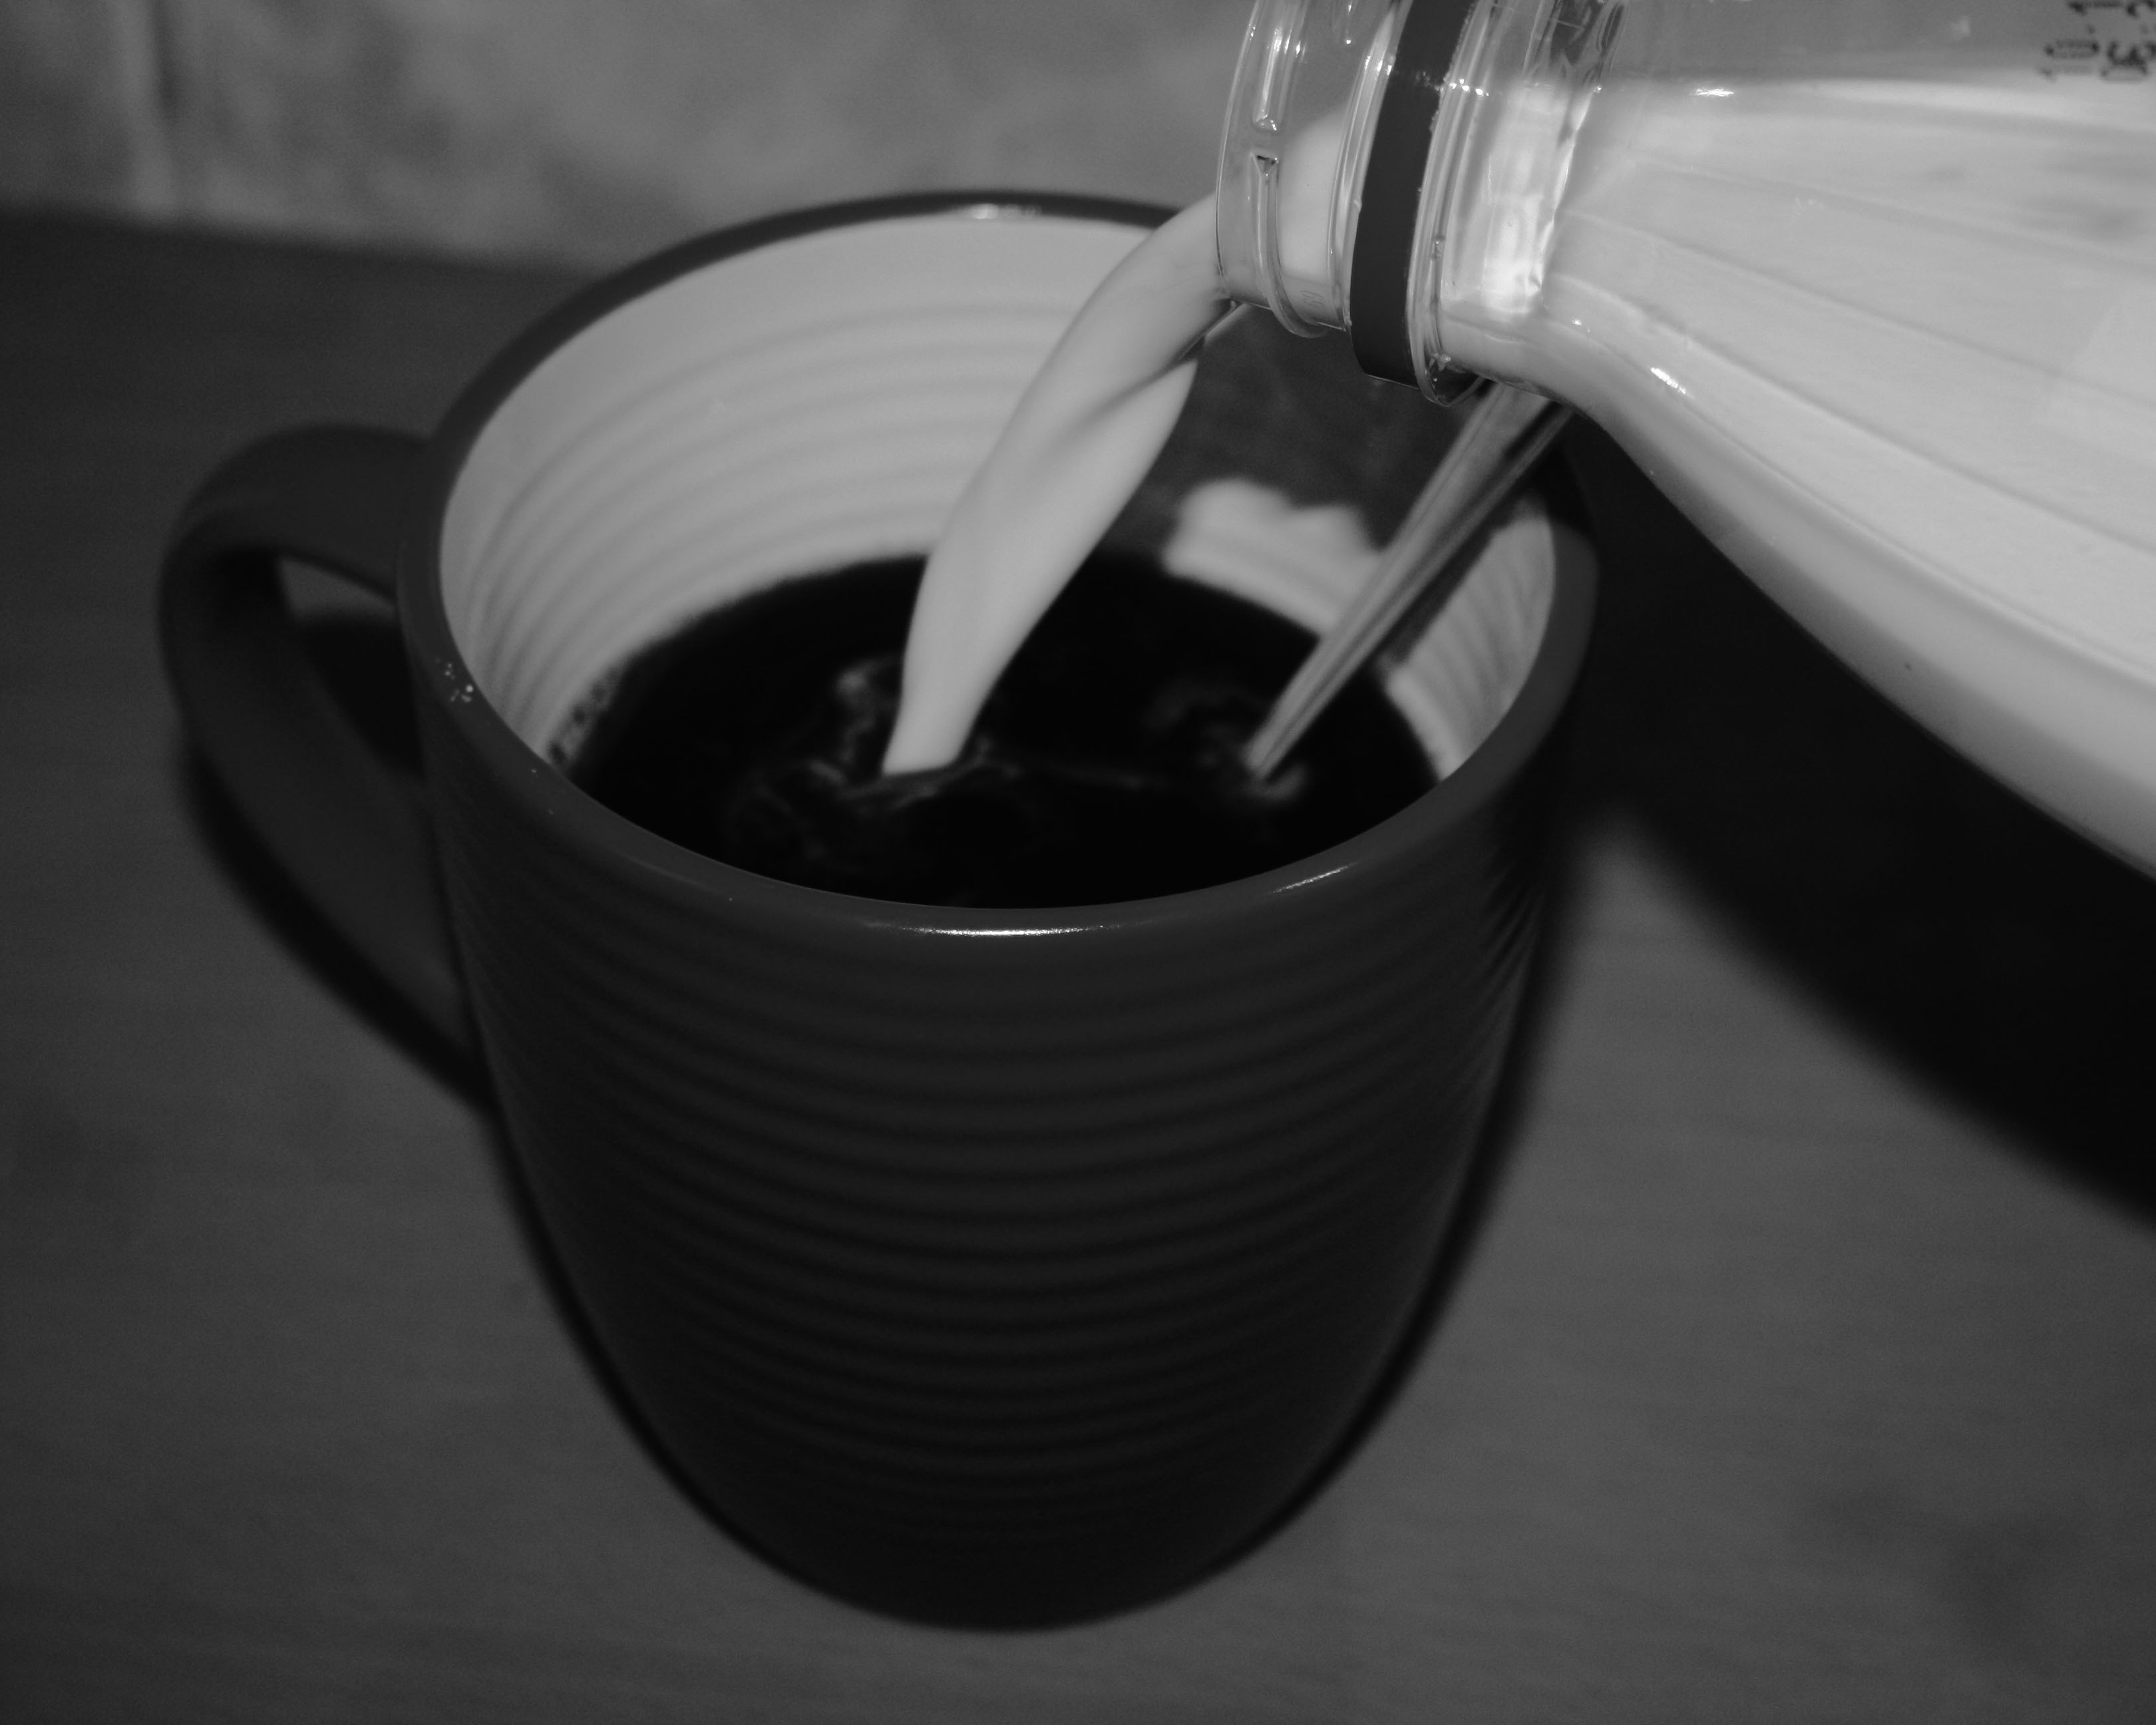
coffee, black and white, wheel, cup, drink, black, monochrome, milk, espresso, mug, coffee cup, cream, caffeine, monochrome photography